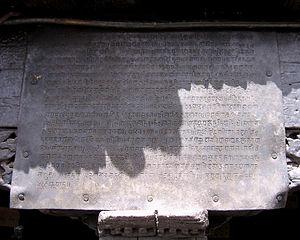
La liste des calendriers données sur cette page fait d'abord la distinction entre les calendriers réels et ceux qui apparaissent dans des œuvres de fiction.